Hanussen (1988 film)

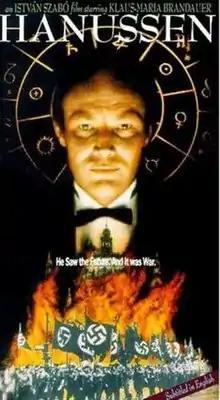
Film poster

Hanussen is a 1988 Hungarian film directed by István Szabó, centered around the life of Erik Jan Hanussen. Starring Klaus Maria Brandauer, the German-language film received an Academy Award nomination for Best Foreign Language Film. It was also featured at the 1988 Cannes Film Festival.